List of aviation accidents and incidents involving CFIT

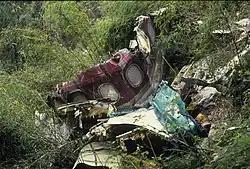
Parts of the fuselage after striking a cliff

Air New Zealand Flight 901 (TE-901) was a scheduled Air New Zealand Antarctic sightseeing flight that operated between 1977 and 1979. The flight would leave Auckland Airport in the morning and spend a few hours flying over the Antarctic continent, before returning to Auckland in the evening via Christchurch. On November 28, 1979, the fourteenth flight of TE-901, a McDonnell Douglas DC-10-30, registration ZK-NZP, flew into Mount Erebus on Ross Island, Antarctica, killing all 237 passengers and 20 crew on board. The accident became known as the Mount Erebus disaster.